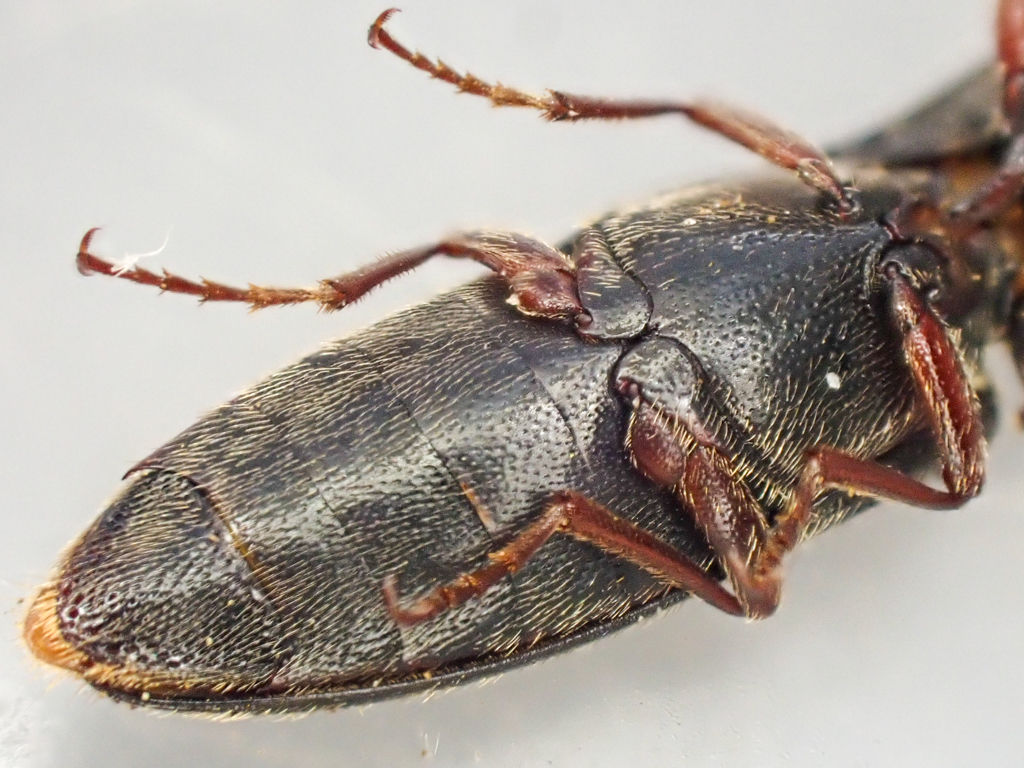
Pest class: clickbeetles_wireworms